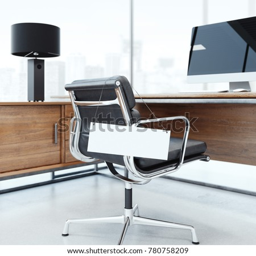
blank white signboard on the chair at office .